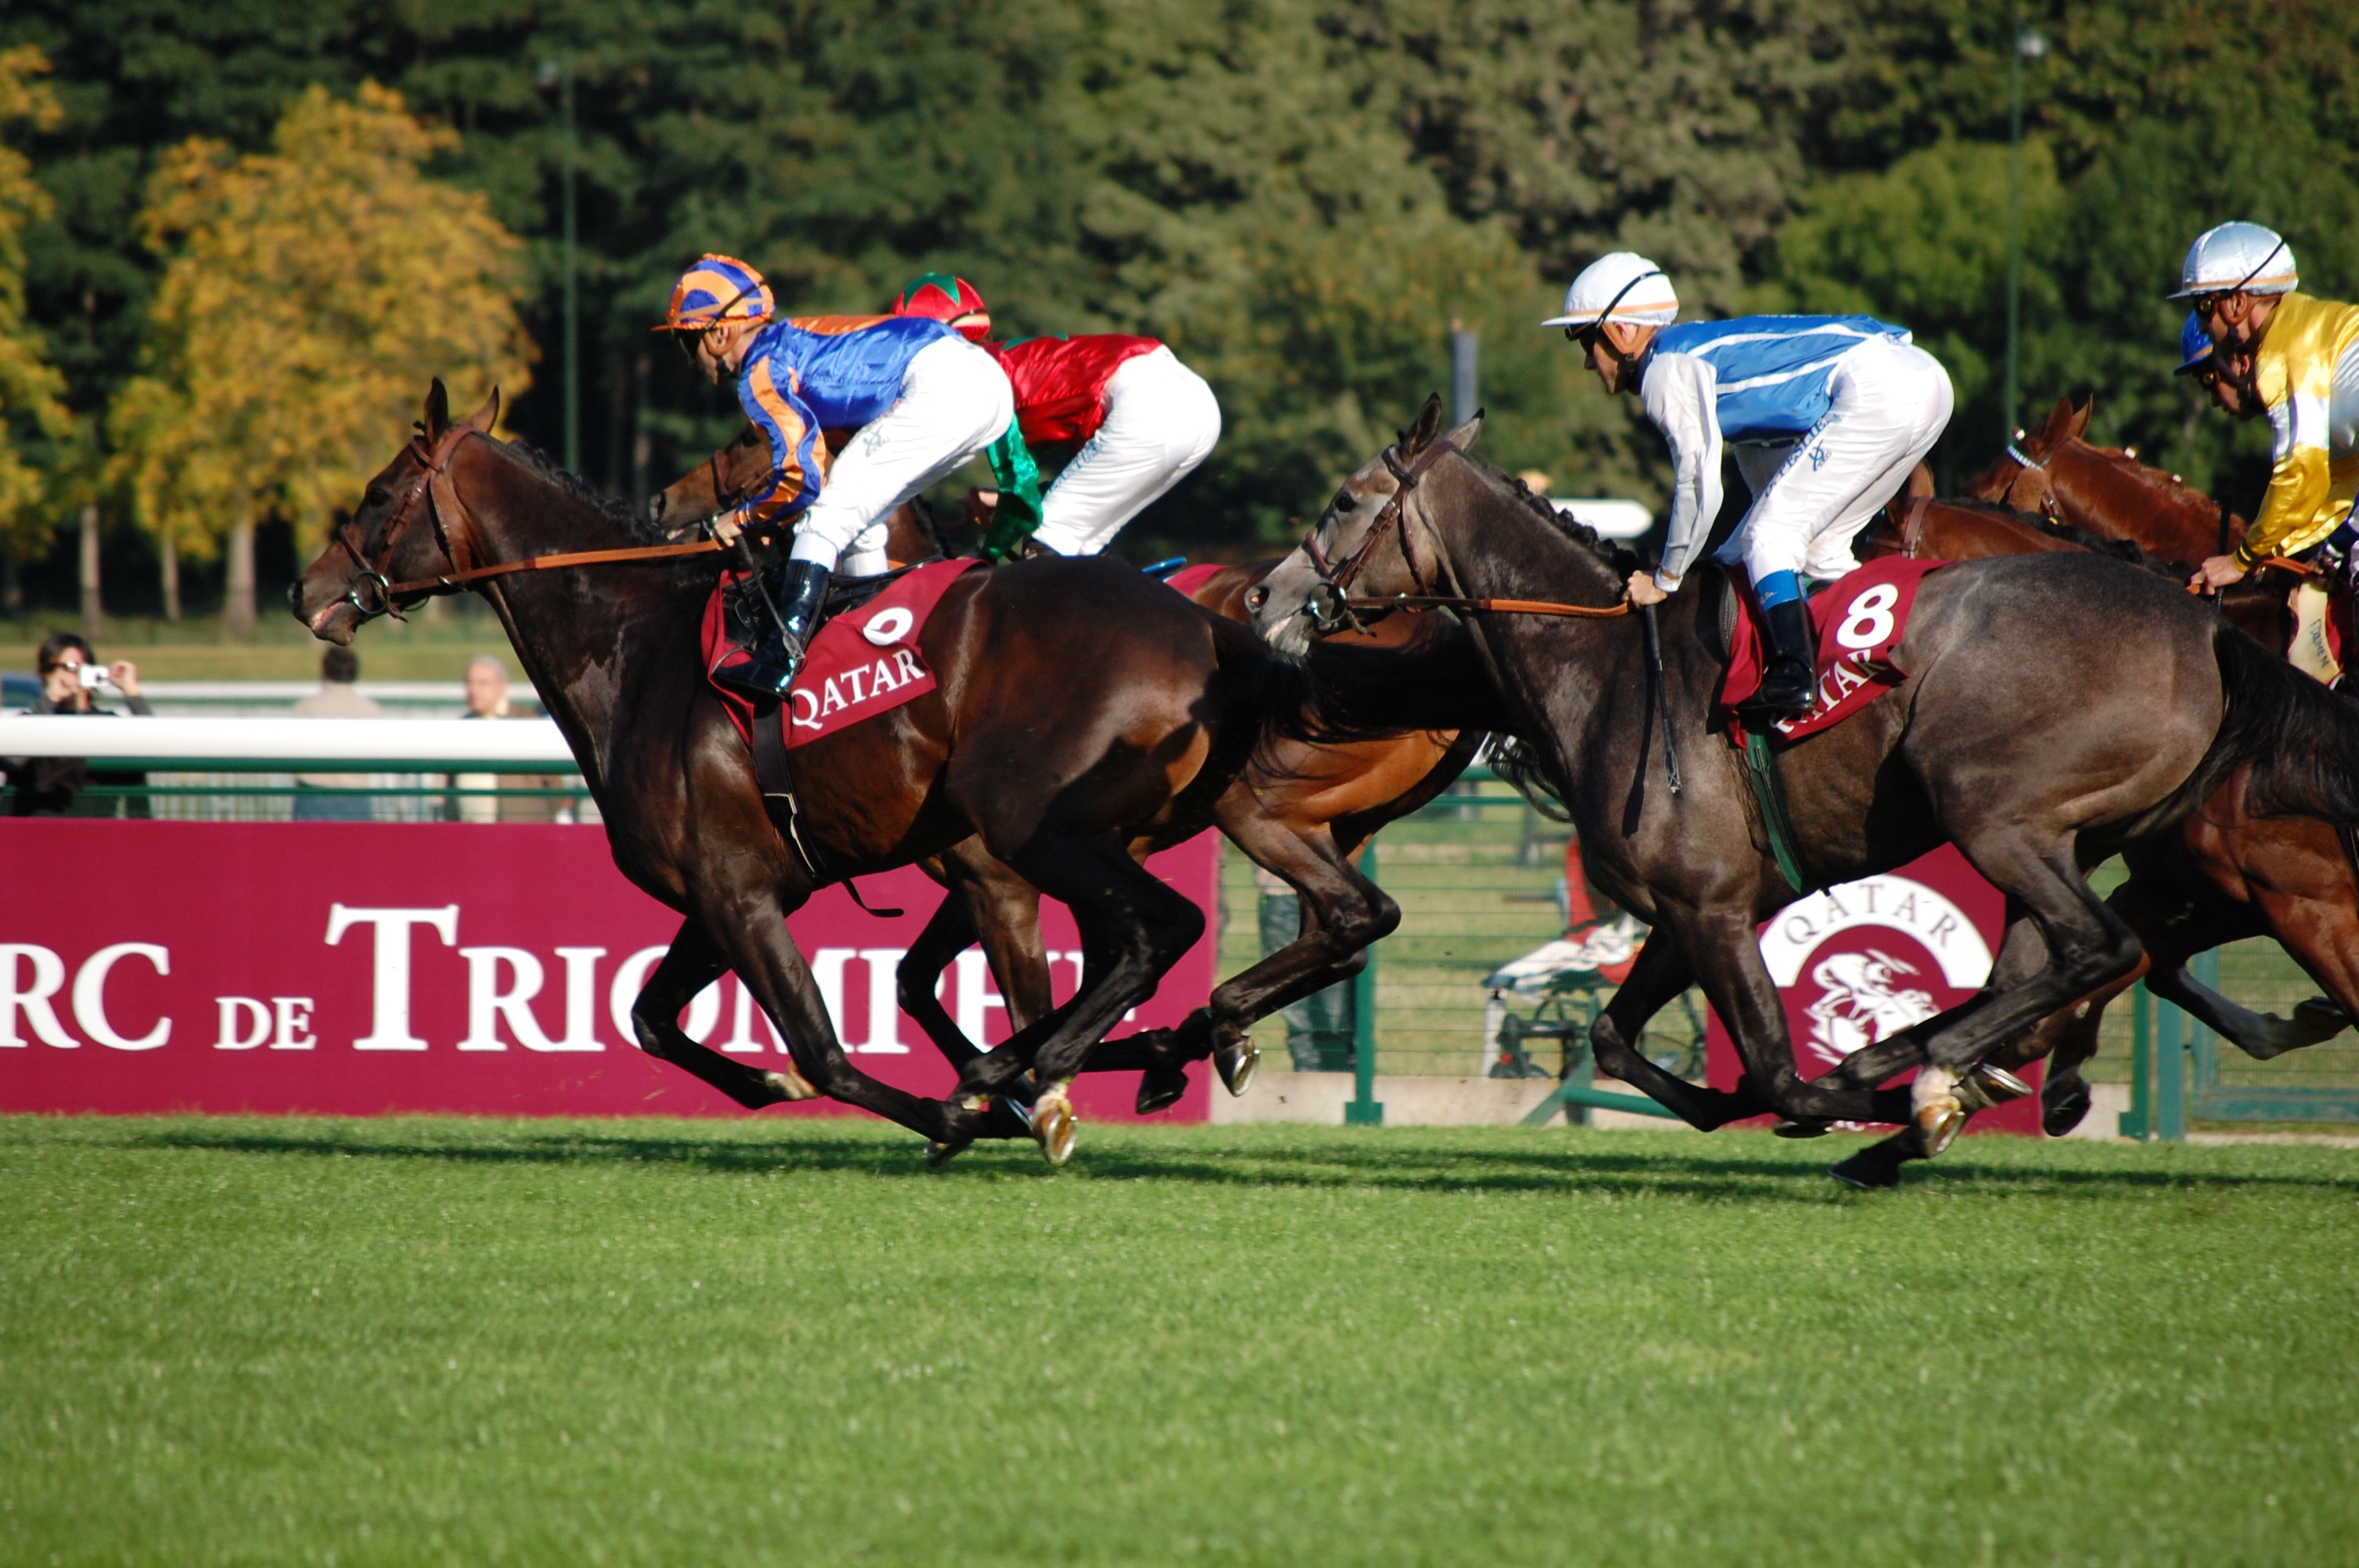
tree, grass, lawn, recreation, horse, equestrian, race, sports, helmet, racing, jockey, longchamp, equestrianism, horse racing, horse like mammal, animal sports, equestrian sport, competition event, horse trainer, steeplechase